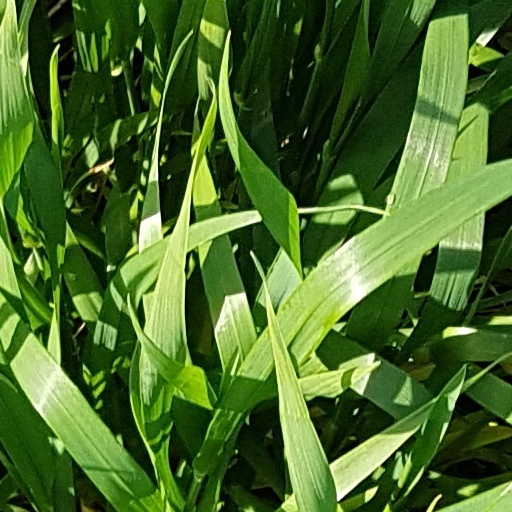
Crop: wheat